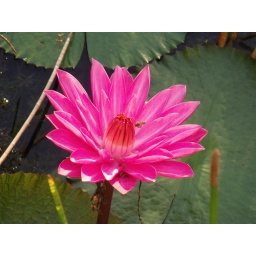
bee flying over water lily